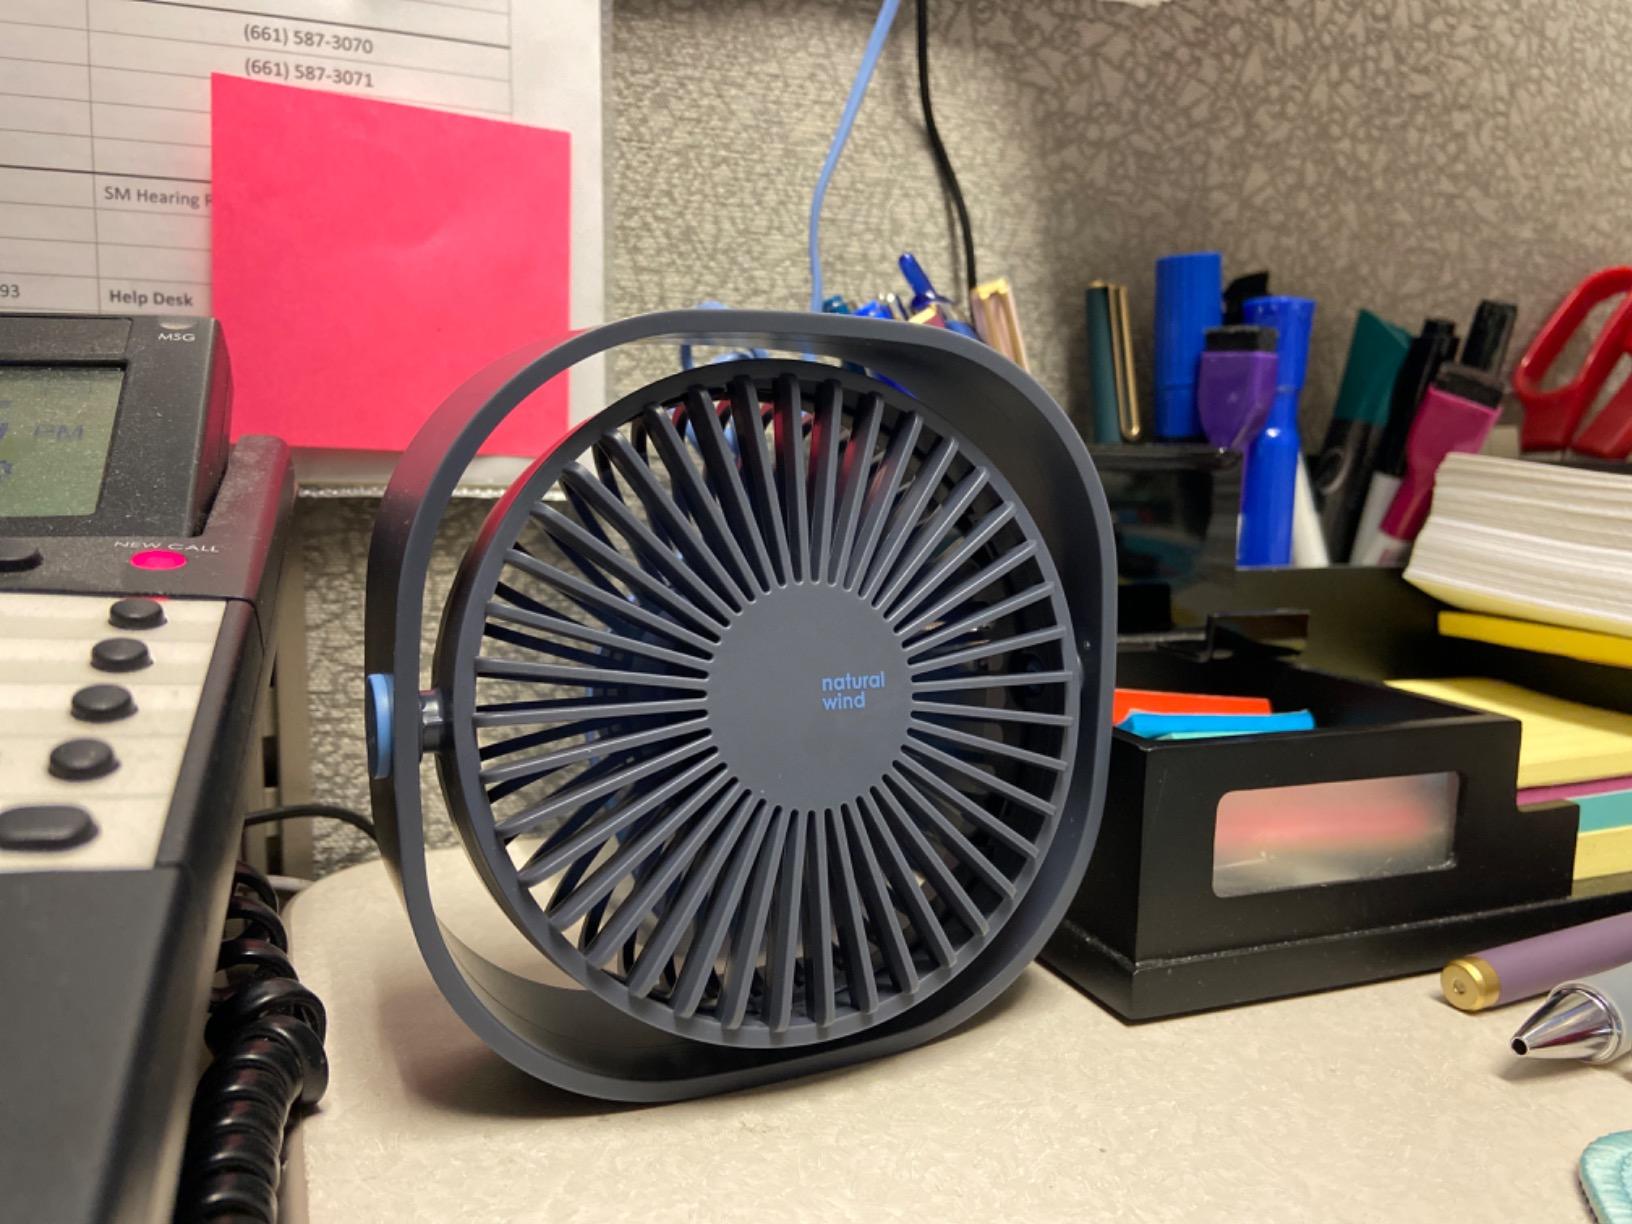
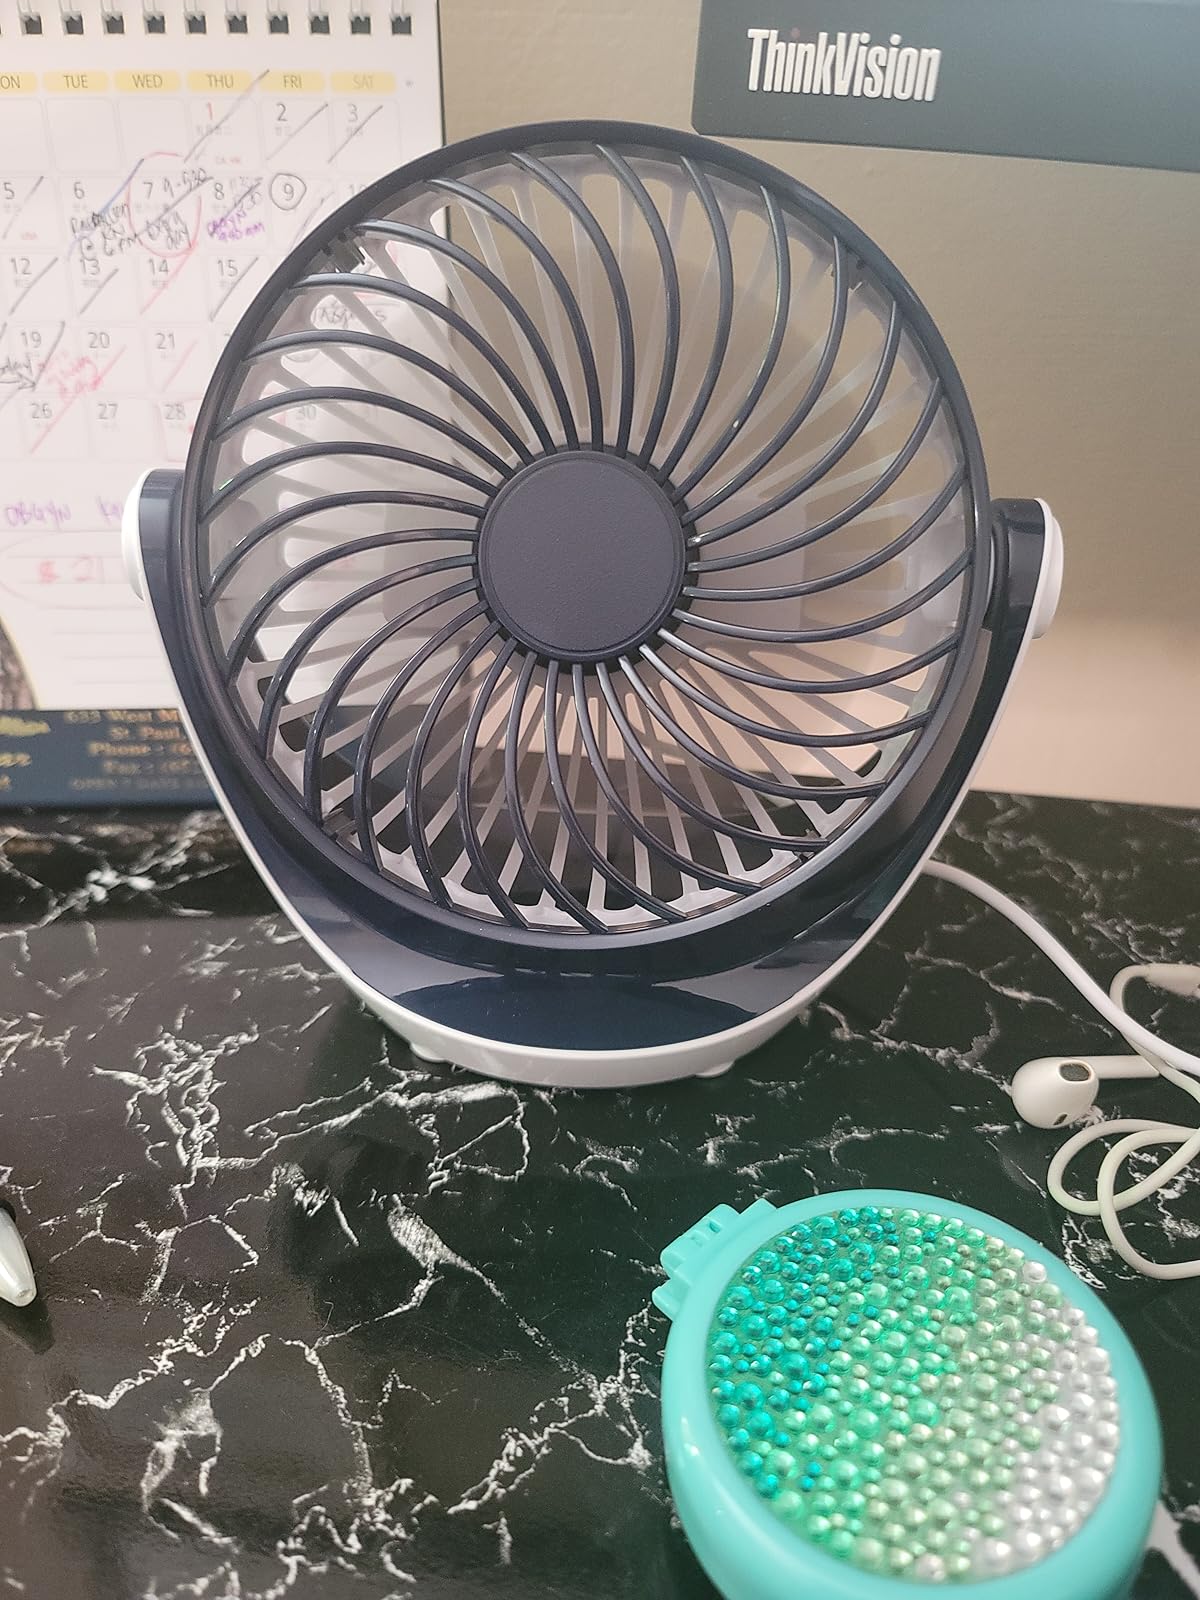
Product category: fan
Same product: no